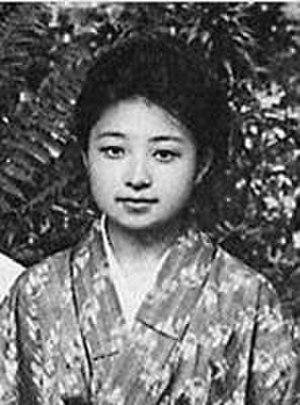
Yae Ibuka est une infirmière japonaise célèbre pour son travail auprès de personnes atteintes de la lèpre.